Mai Lan

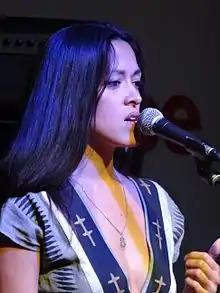
Mai Lan performing

Mai-Lan Aquarella Morgane Chapiron (stylized as MAI LAN) is a French-Vietnamese artist. She released her first solo album "Mai Lan" in 2012. In 2016, she appeared on M83's album "Junk", contributing with vocals on four tracks, including the single "Go!". In 2017, she released her next major work, the "Vampire EP". Her next full-length album, "Autopilote", debuted on 19 January 2018.